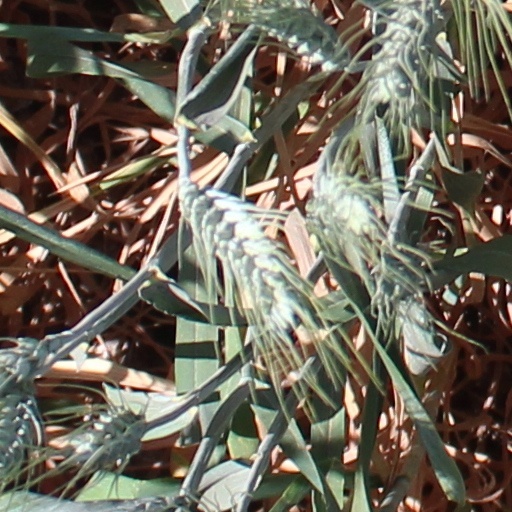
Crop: wheat